Climate change in Maine

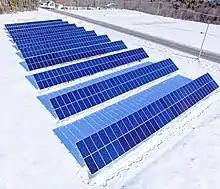
A community solar farm

In 2019, the Maine legislature created the Maine Climate Council. In 2020, the council issued a A Four-Year Plan for Climate Action. The plan outlines actions in four areas: Reducing Greenhouse Gas Emissions, Avoiding the Impacts and Costs of Inaction, Fostering Economic Opportunity and Prosperity, and Advancing Equity through Maine's Climate Response.